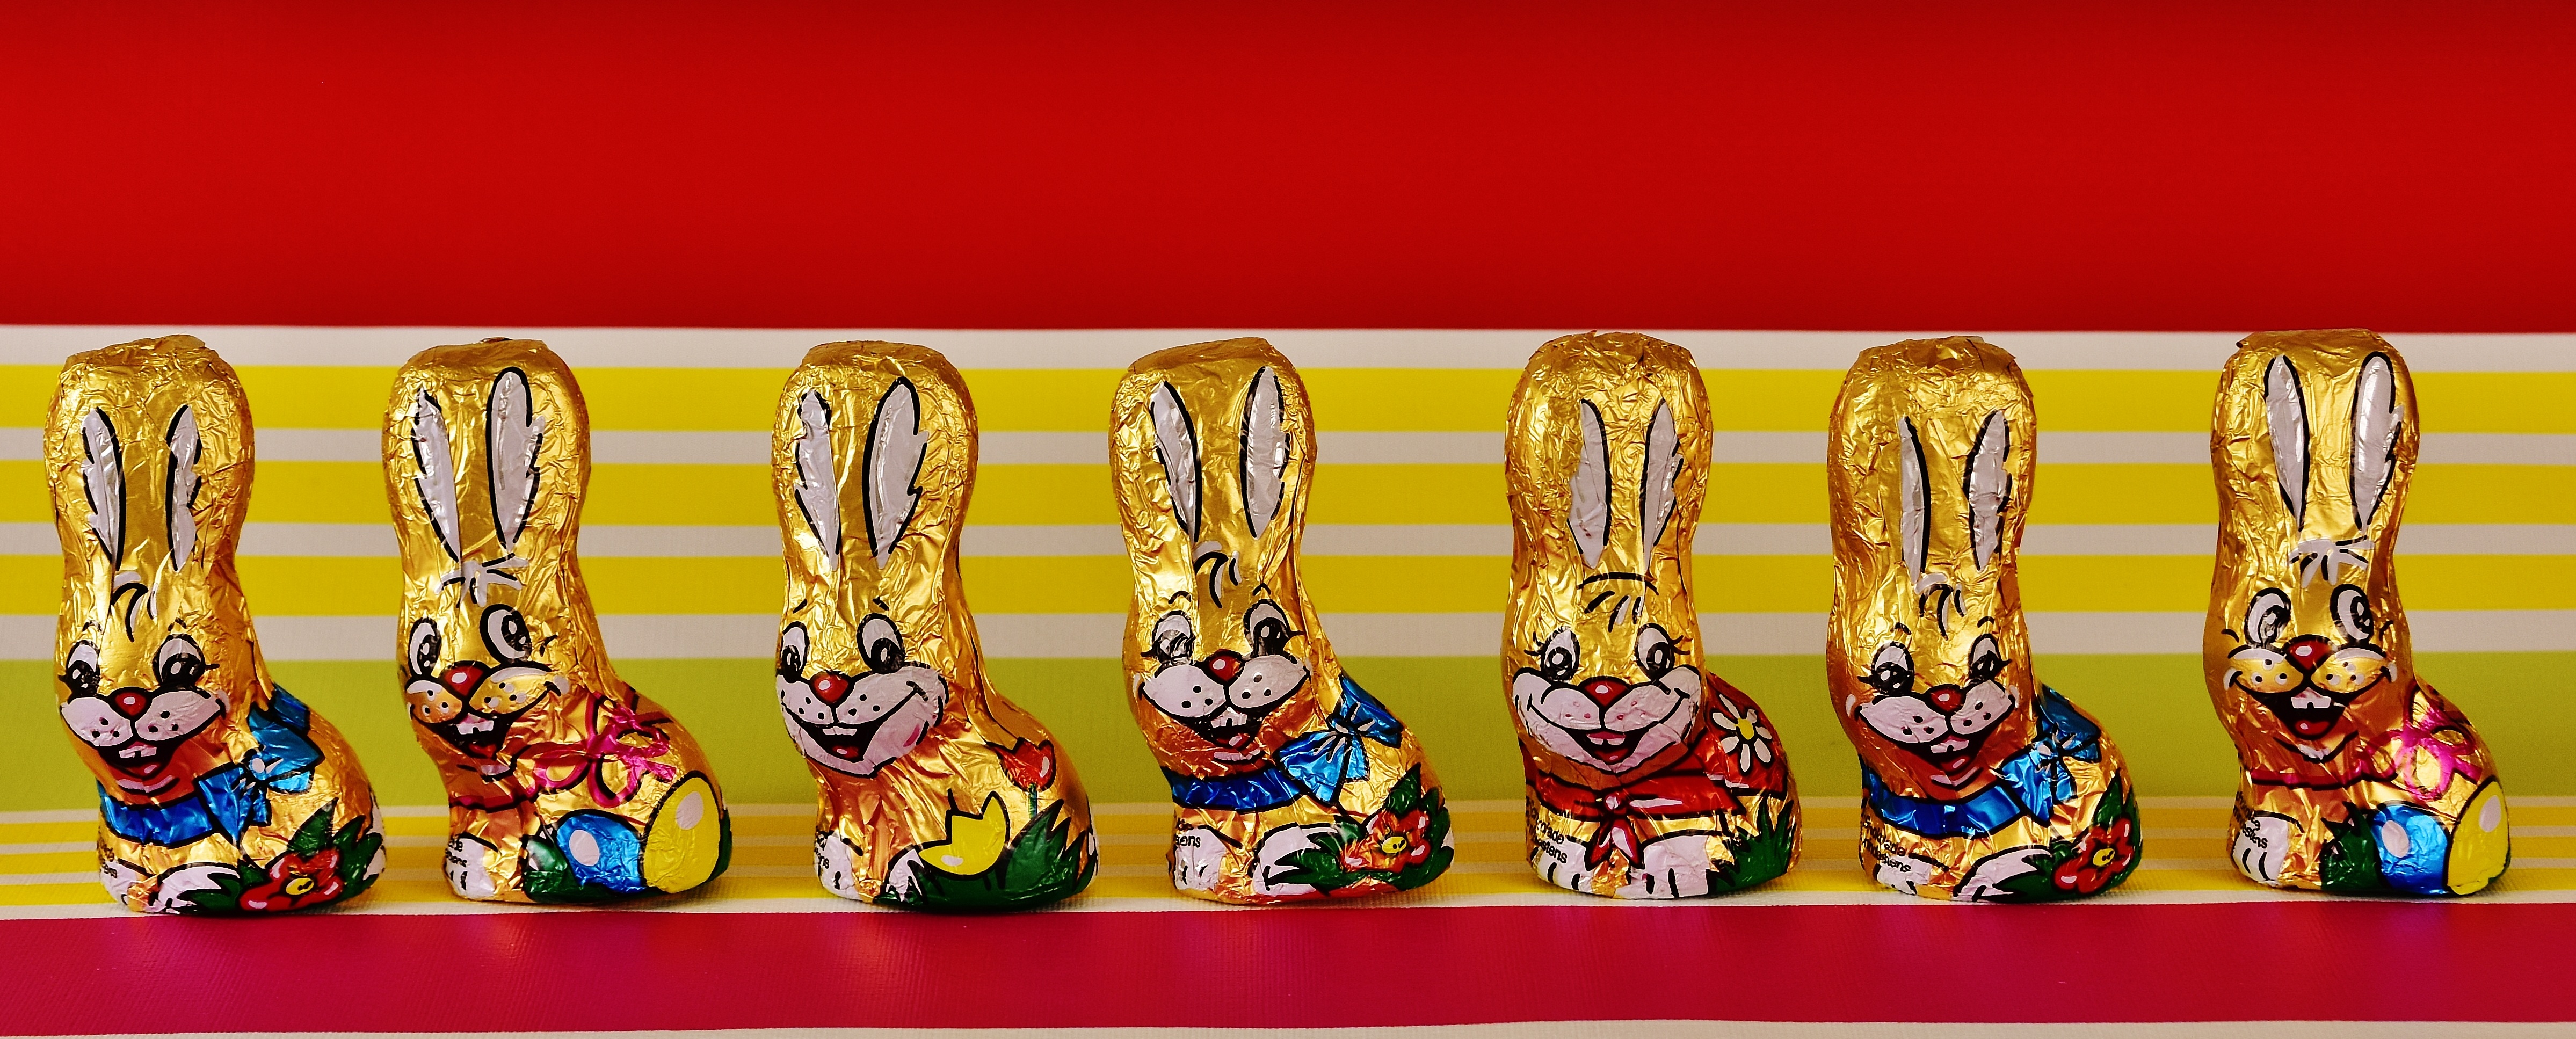
delicious, brand, footwear, candy, easter, sweetness, easter bunny, happy easter, easter theme, easter greeting, chocolate bunnies